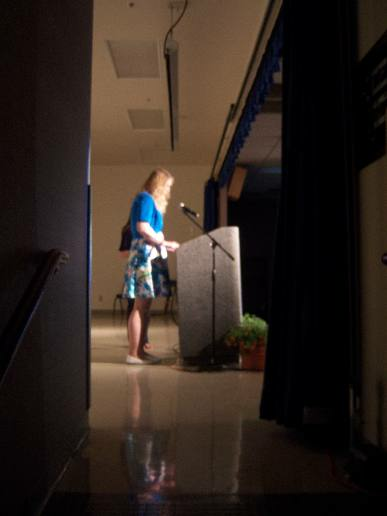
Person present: Yes